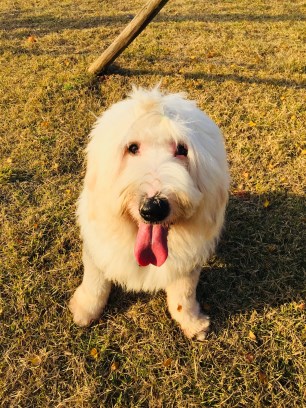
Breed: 257-n000108-Old_English_sheepdog